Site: brandenburg
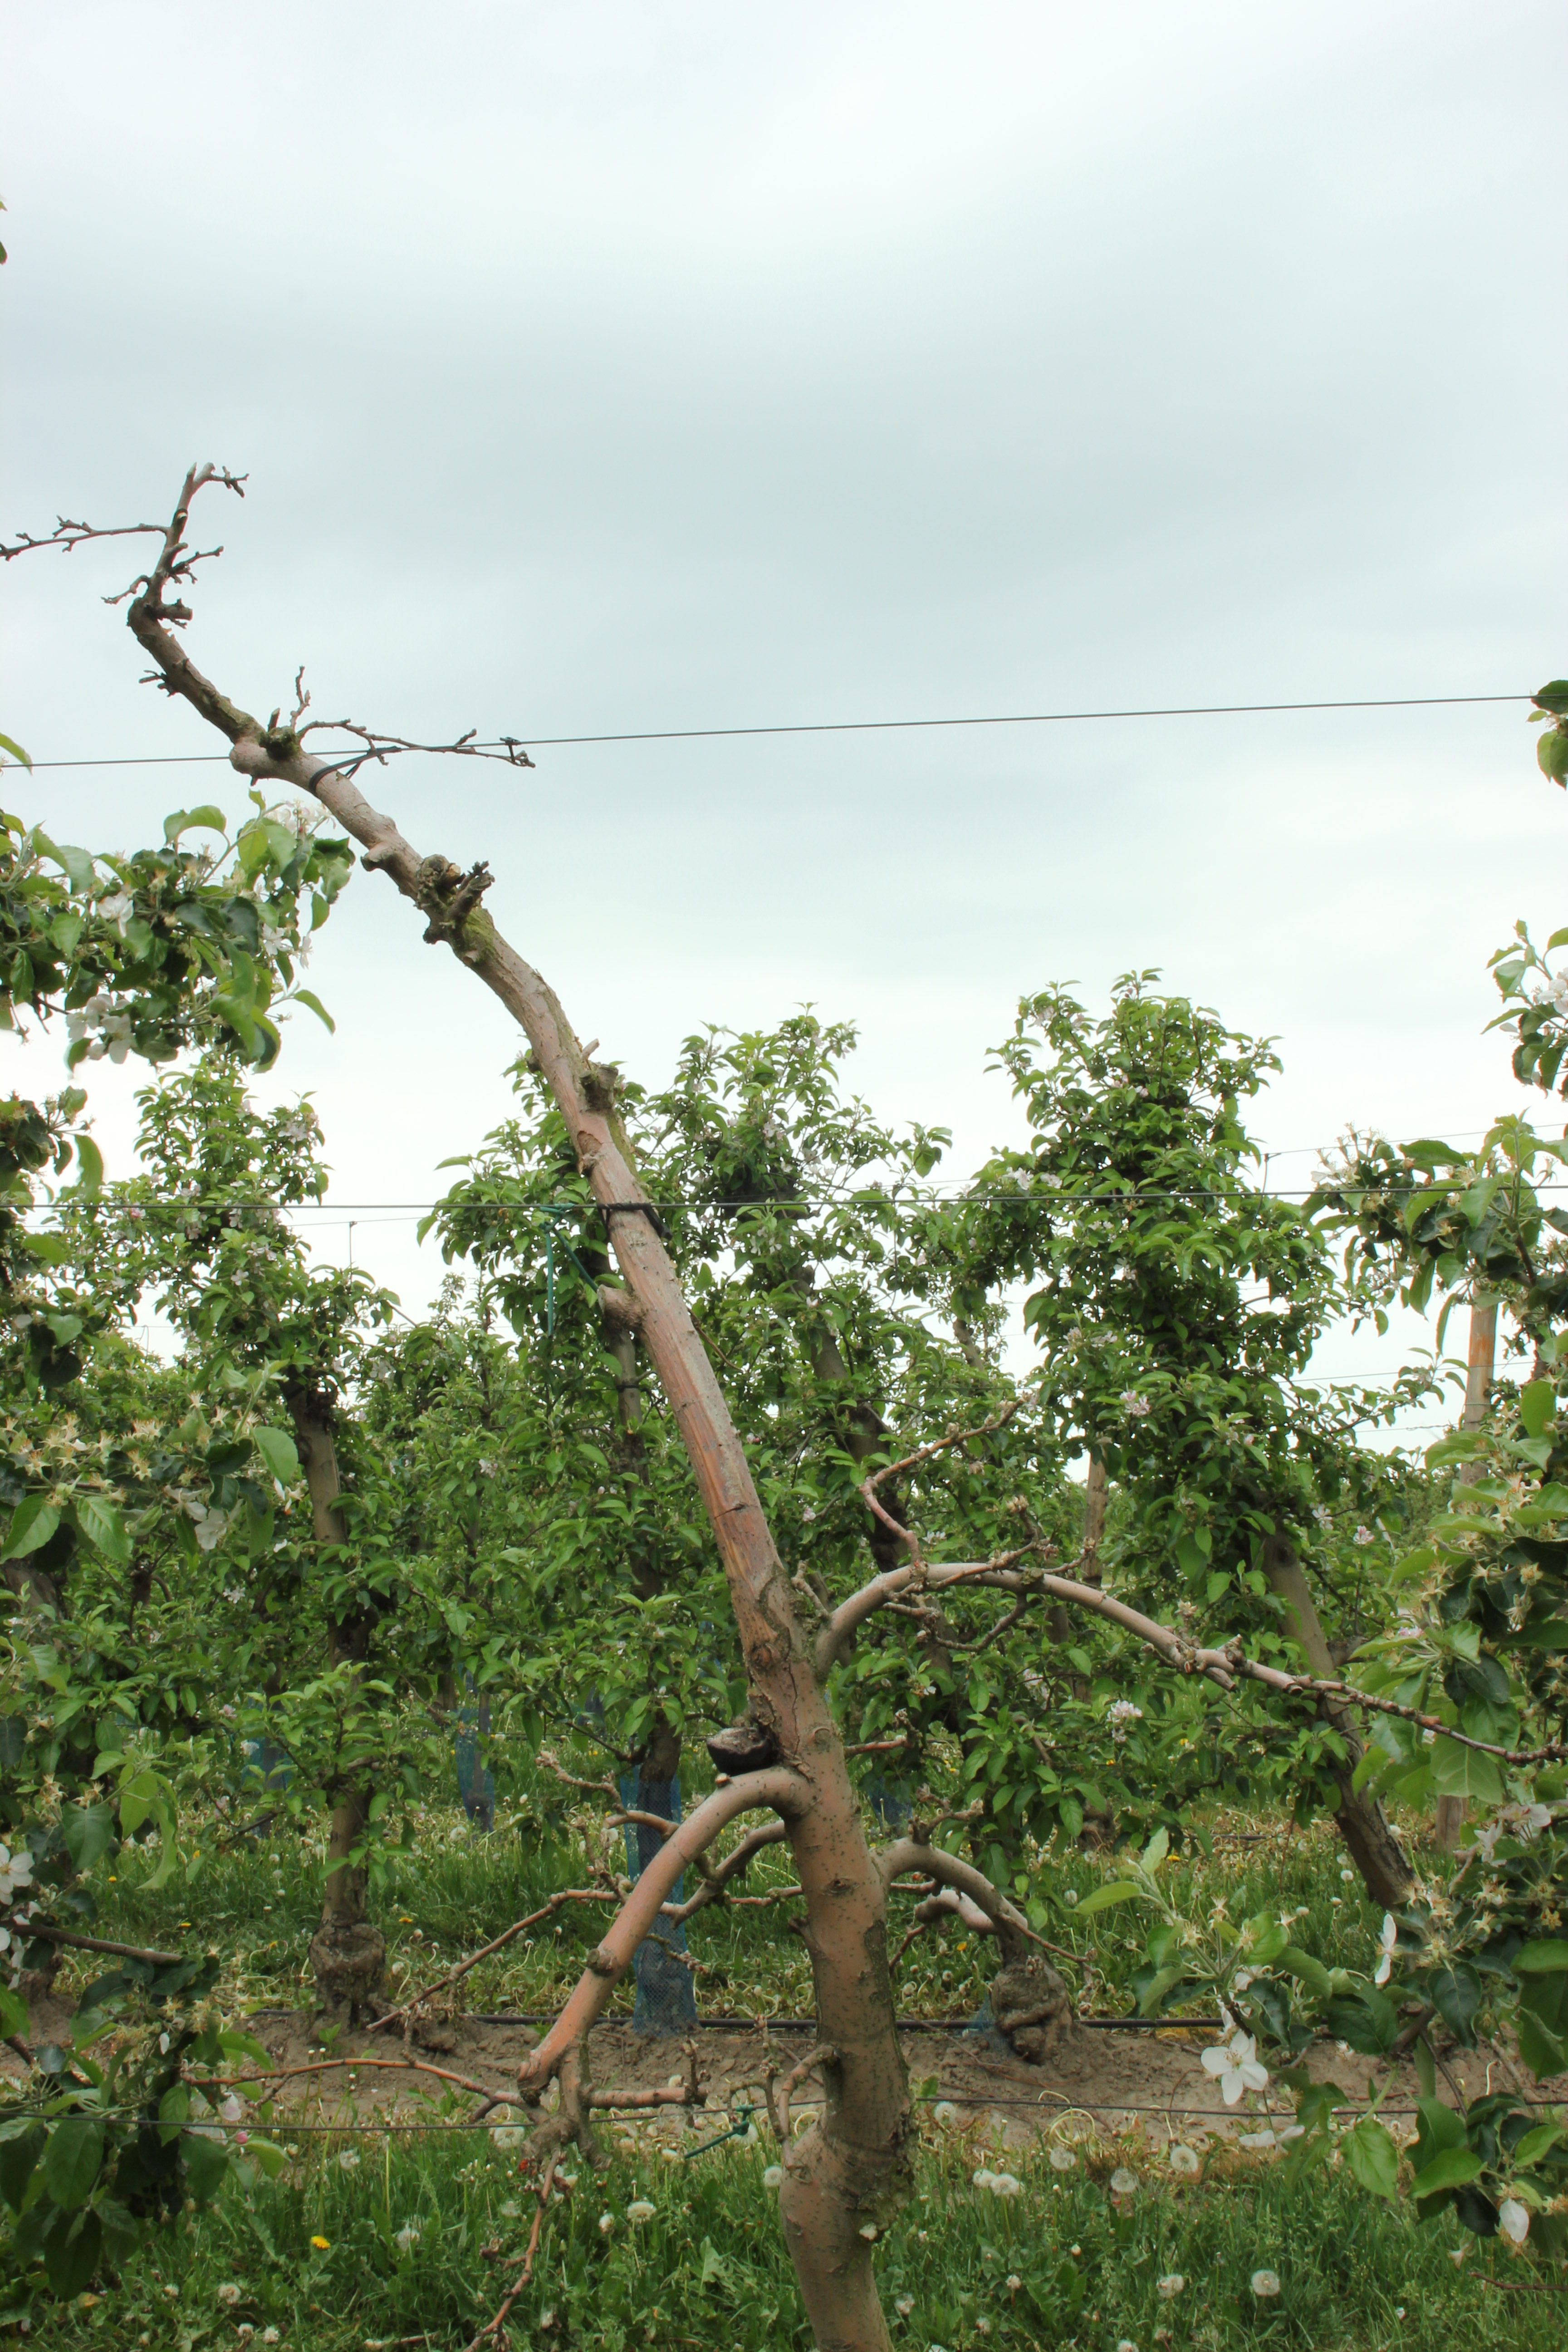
Growth stage (BBCH 67): Flowering